Alfa Romeo Racing Italiano

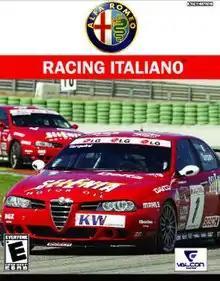
PlayStation 2 cover art for "Alfa Romeo Racing Italiano"

Alfa Romeo Racing Italiano, known in Europe as SCAR - Squadra Corse Alfa Romeo ("SCAR - Alfa Romeo Racing Team"), is a racing video game for the PlayStation 2, Windows and Xbox. It was developed by Milestone srl and released in 2005.